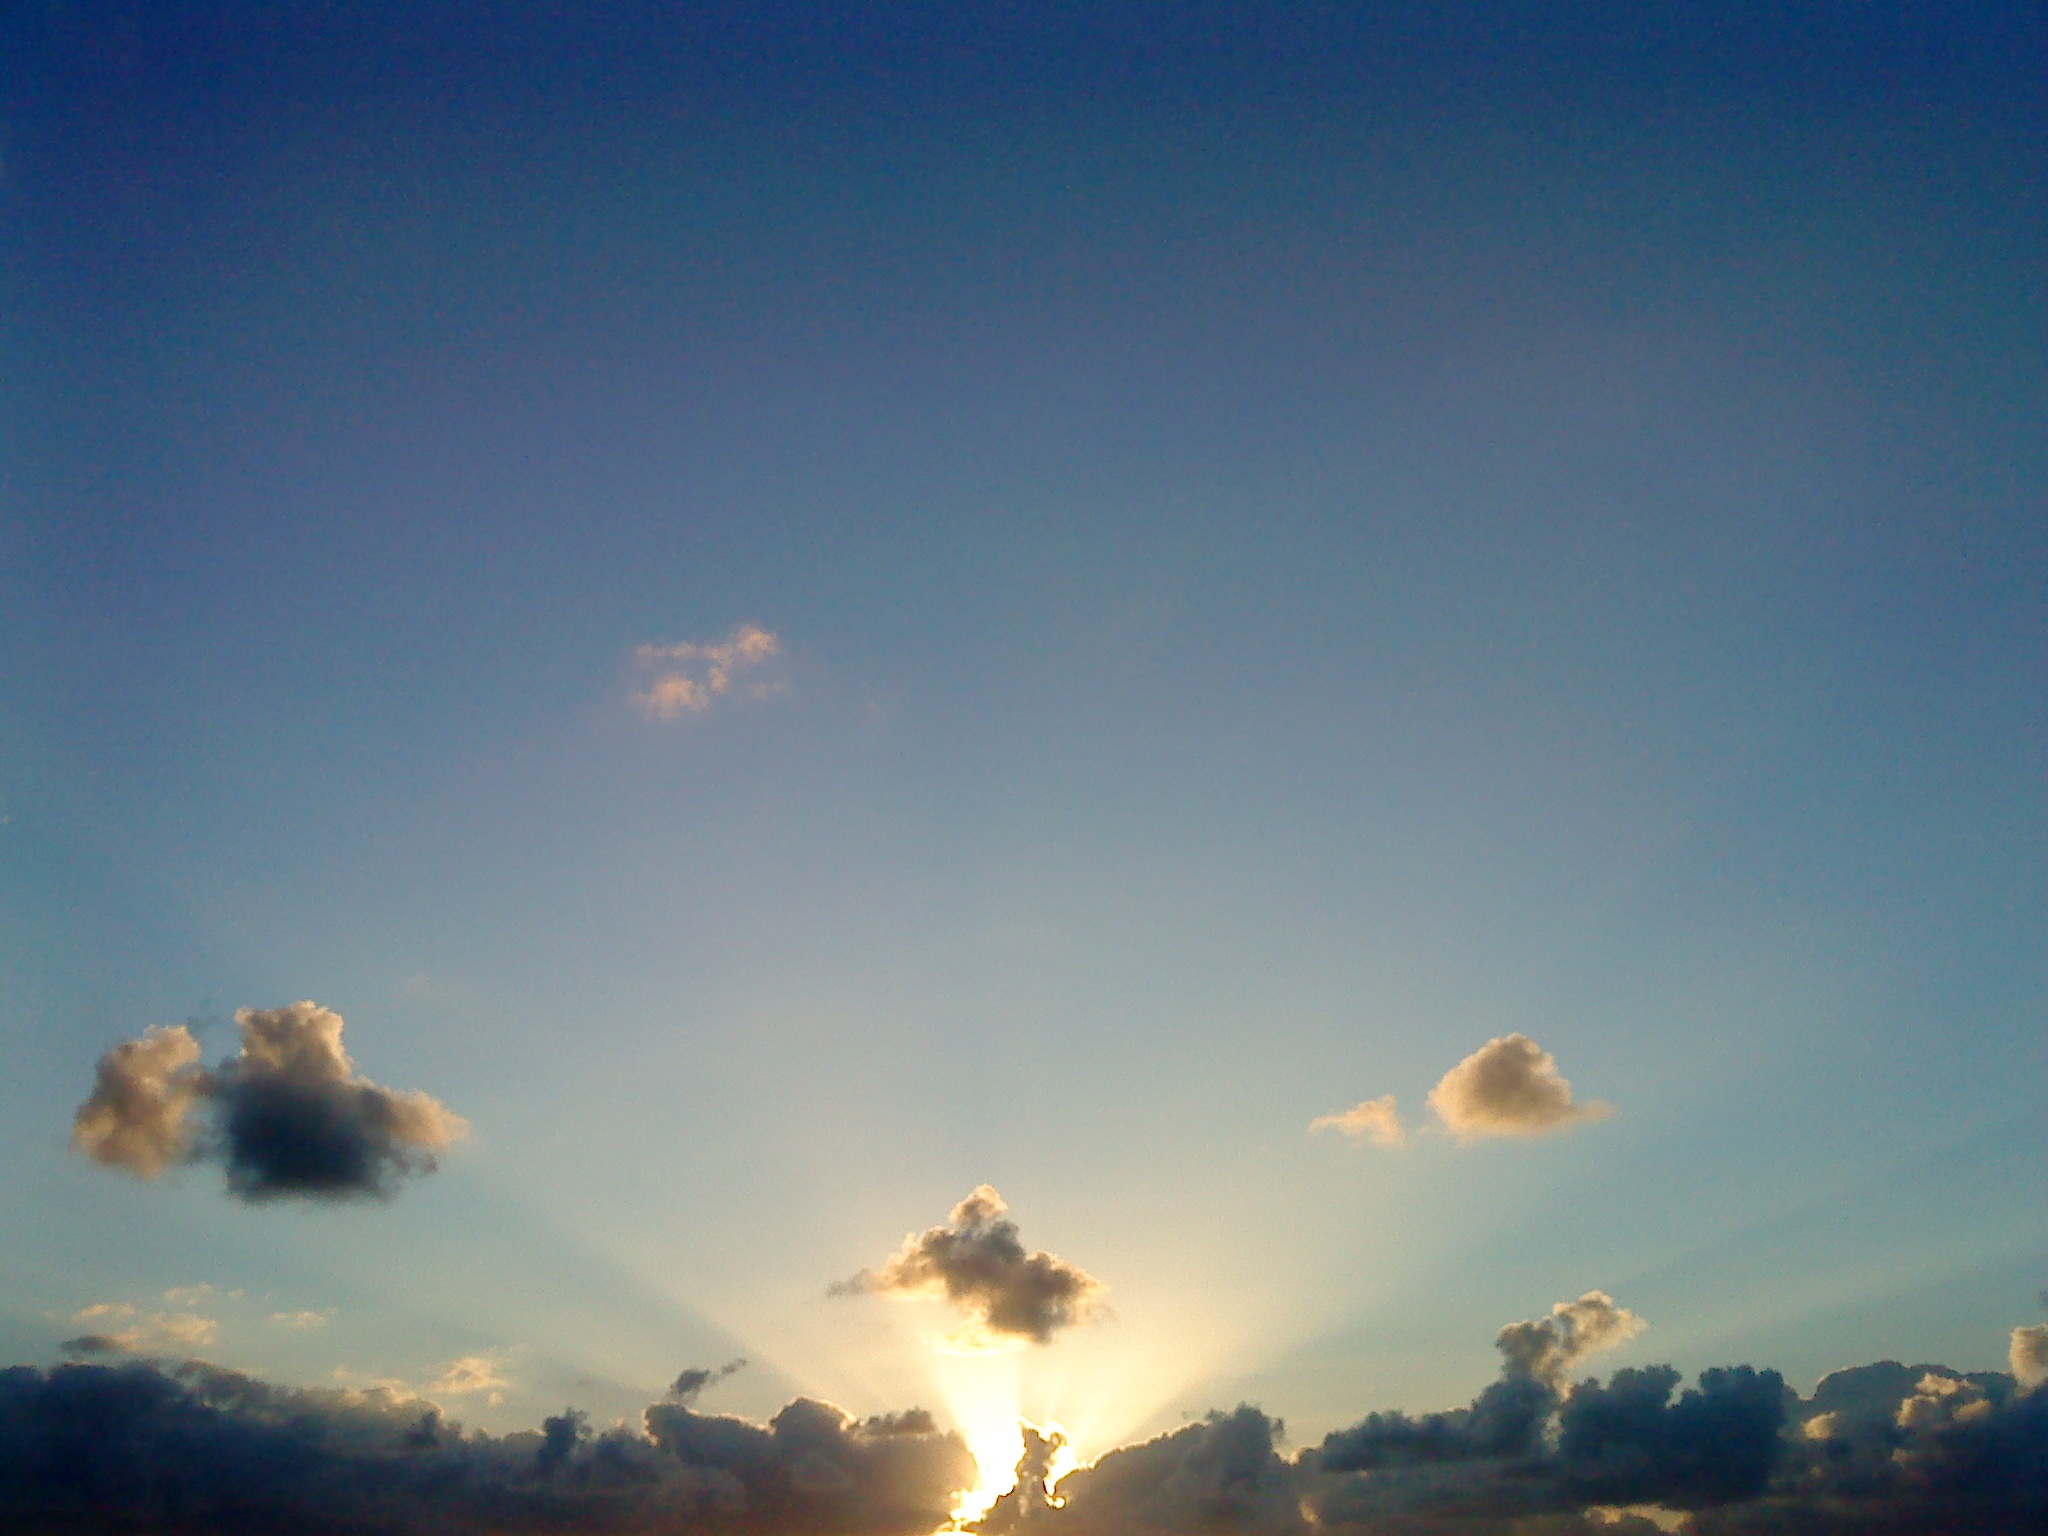
horizon, light, cloud, sky, sun, sunrise, sunset, sunlight, morning, dawn, atmosphere, dusk, evening, afterglow, meteorological phenomenon, atmospheric phenomenon, atmosphere of earth, sun beams